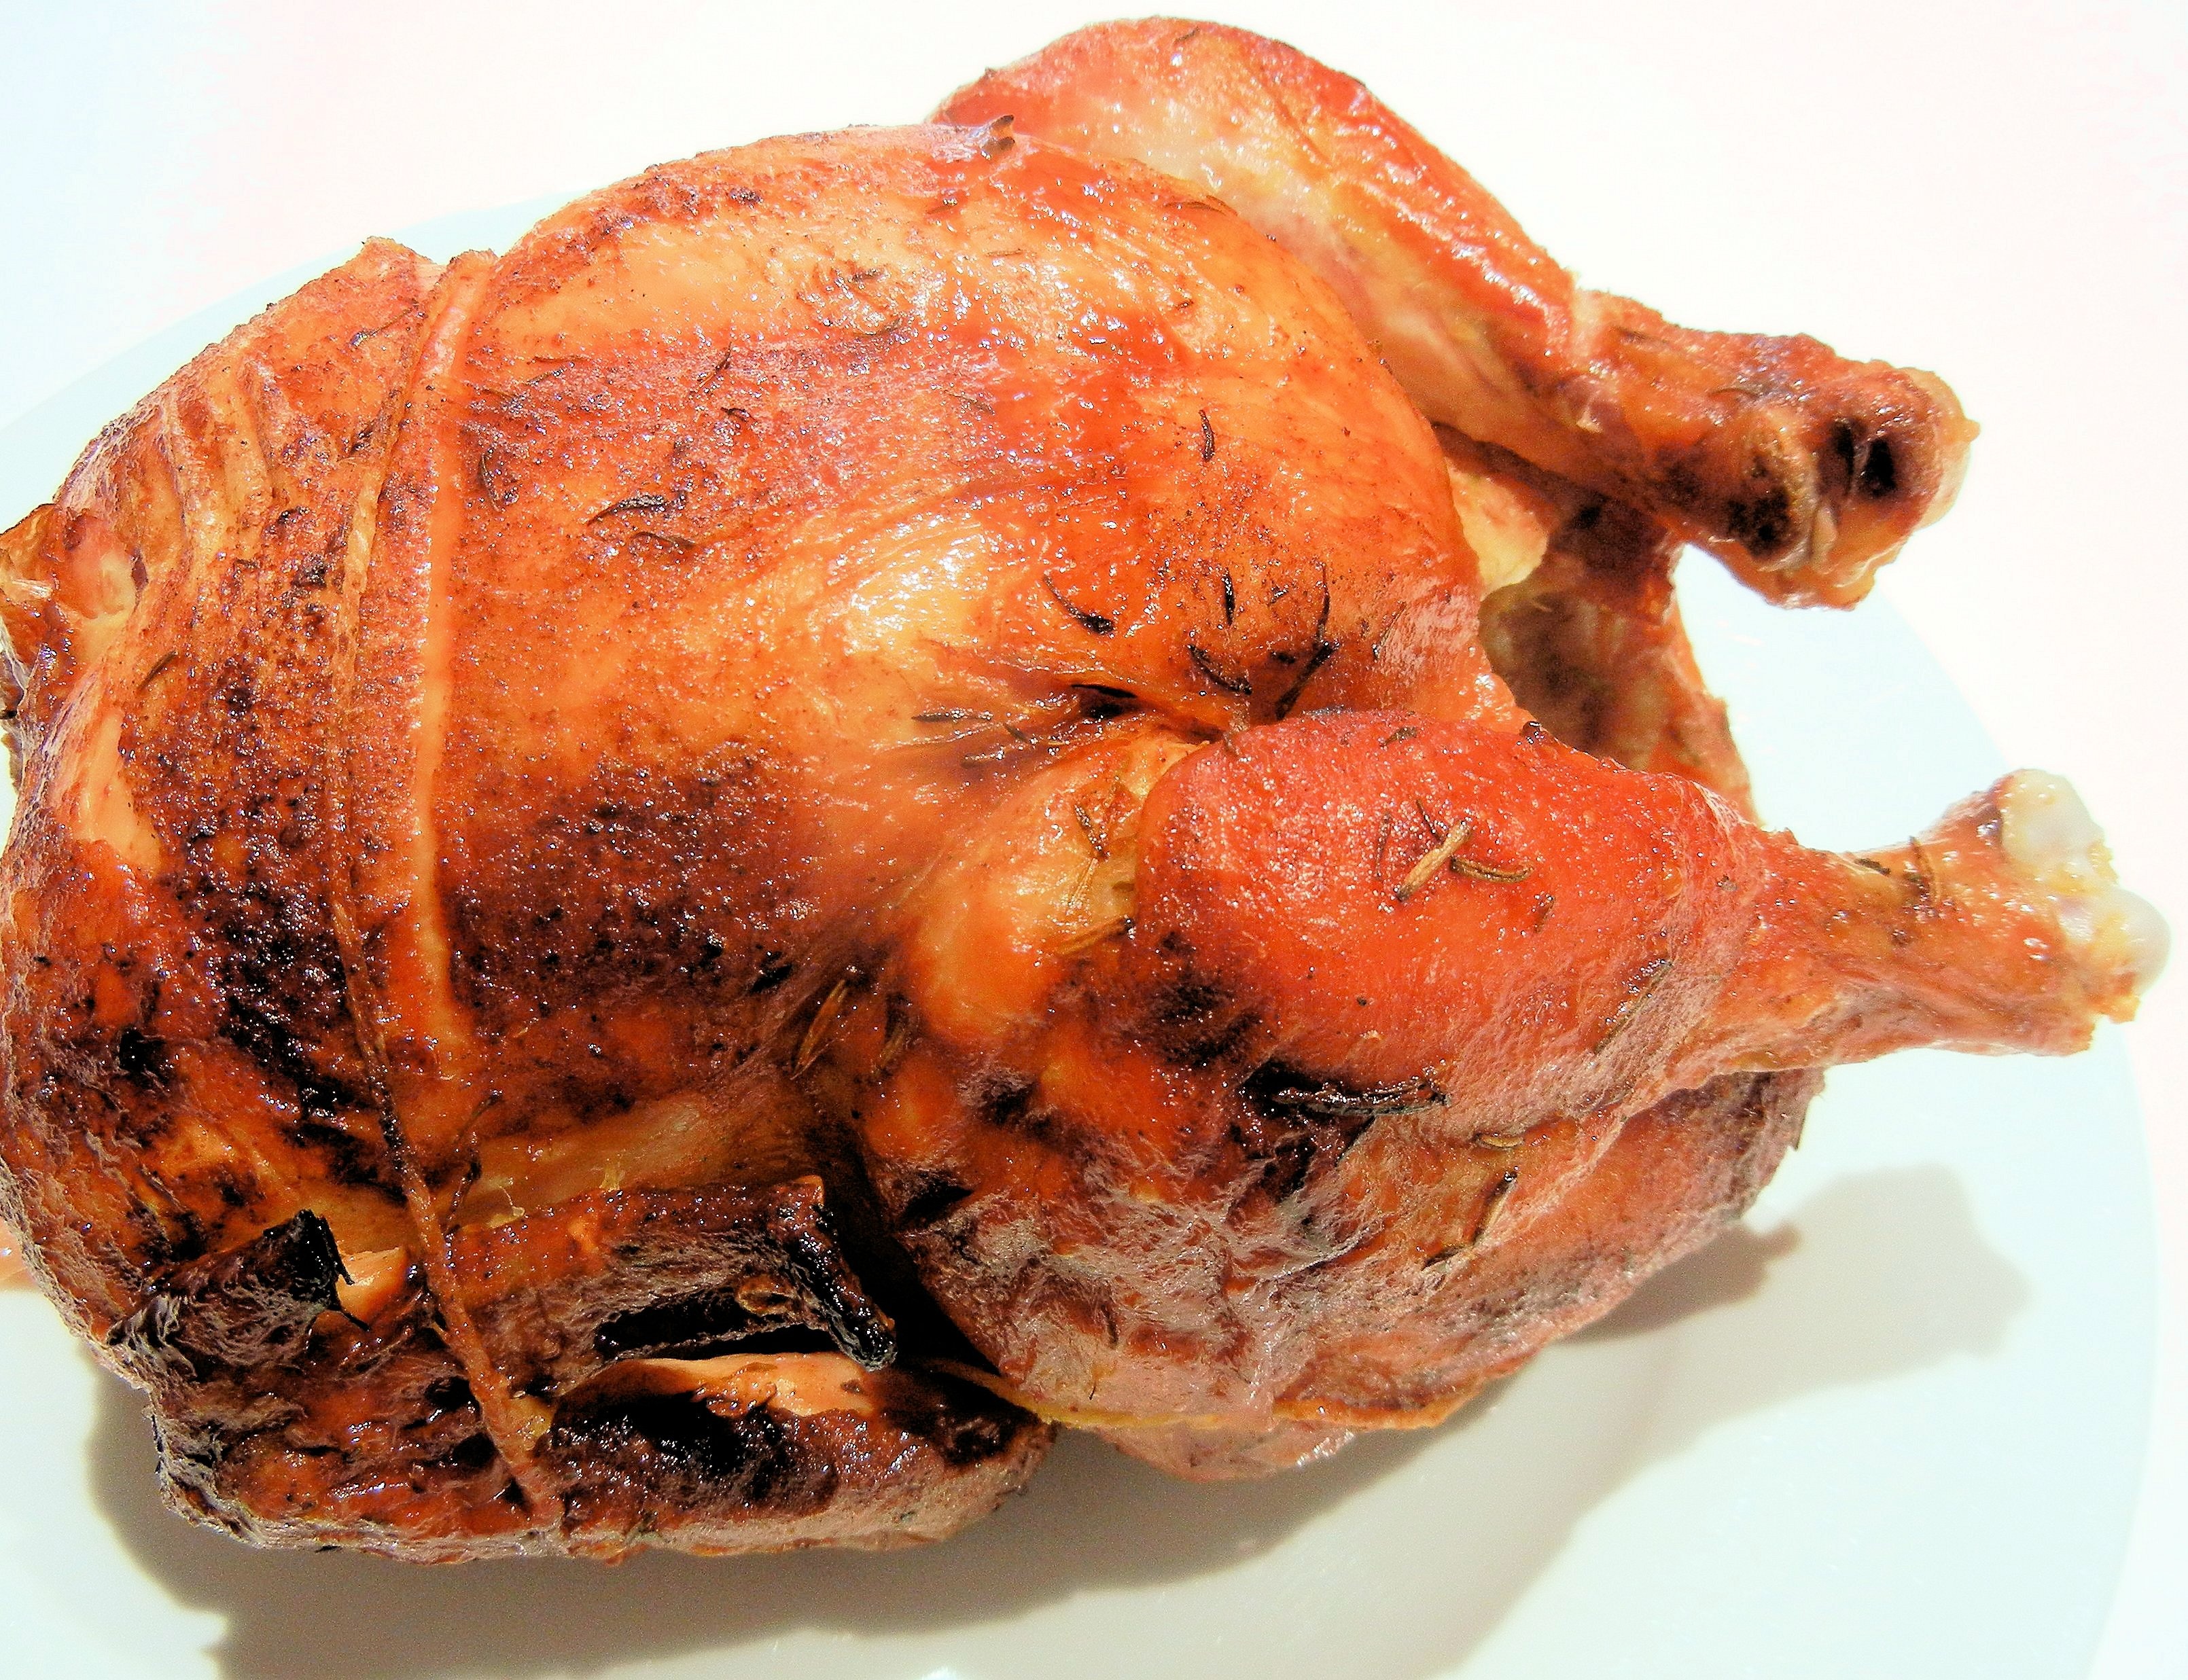
bird, dish, food, pepper, bbq, meat, cuisine, butter, spices, turkey, roasting, paprika, turkey meat, roast goose, fried food, hendl, tandoori chicken, rotisserie chicken, turducken